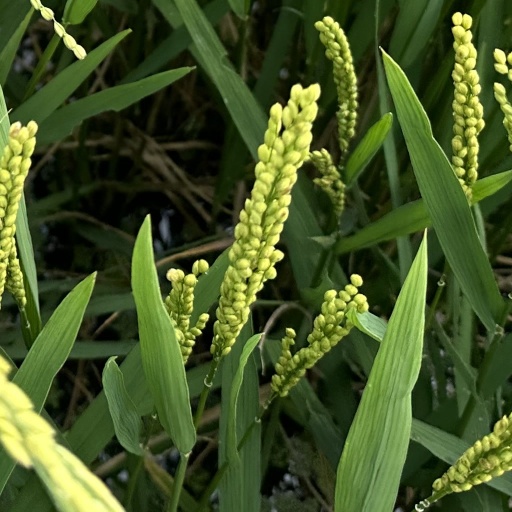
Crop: rice